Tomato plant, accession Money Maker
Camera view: bottom (45 deg); turntable rotation: 30 degrees
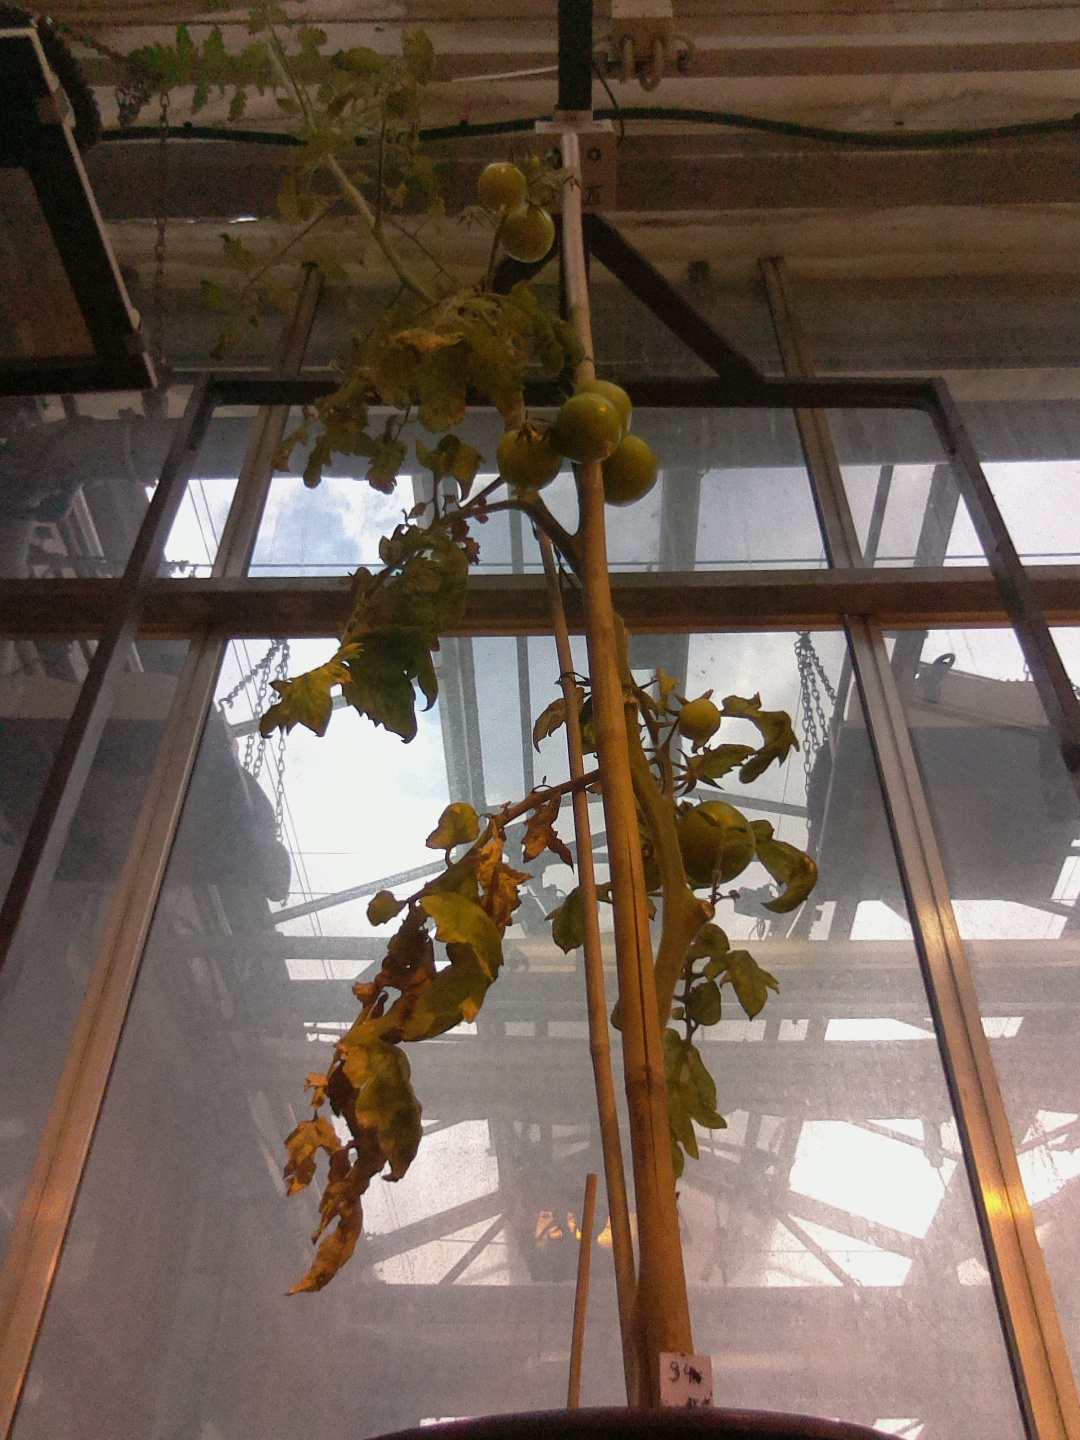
BBCH growth stage 77: 70%-80% of final fruit size